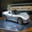
Label: automobile